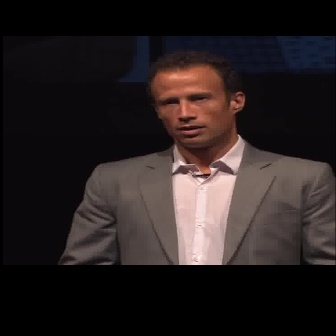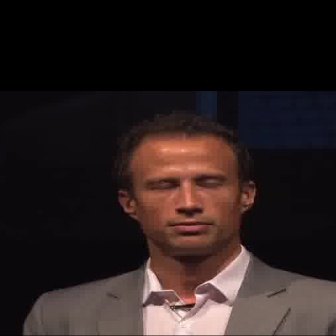
  Please identify the target specified by the bounding box [144,49,245,150] in the first image and locate it in the second image. Return the coordinates in [x_min,y_min,x_max,y_max] format.
Answer: [112,110,258,256]